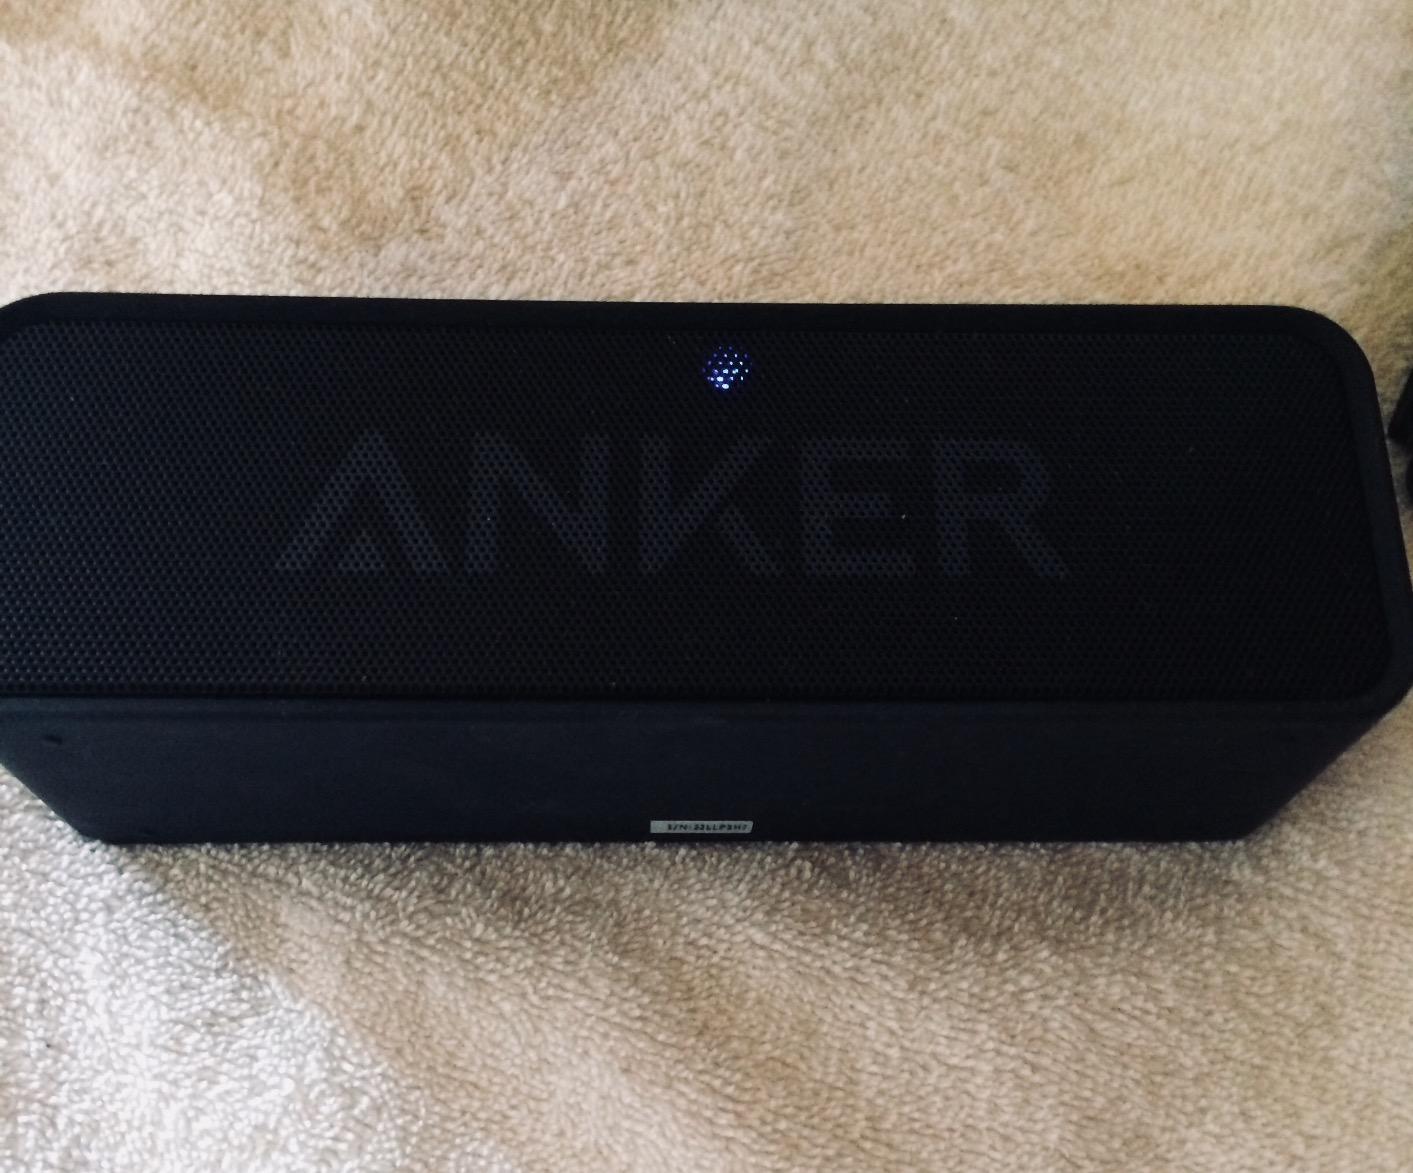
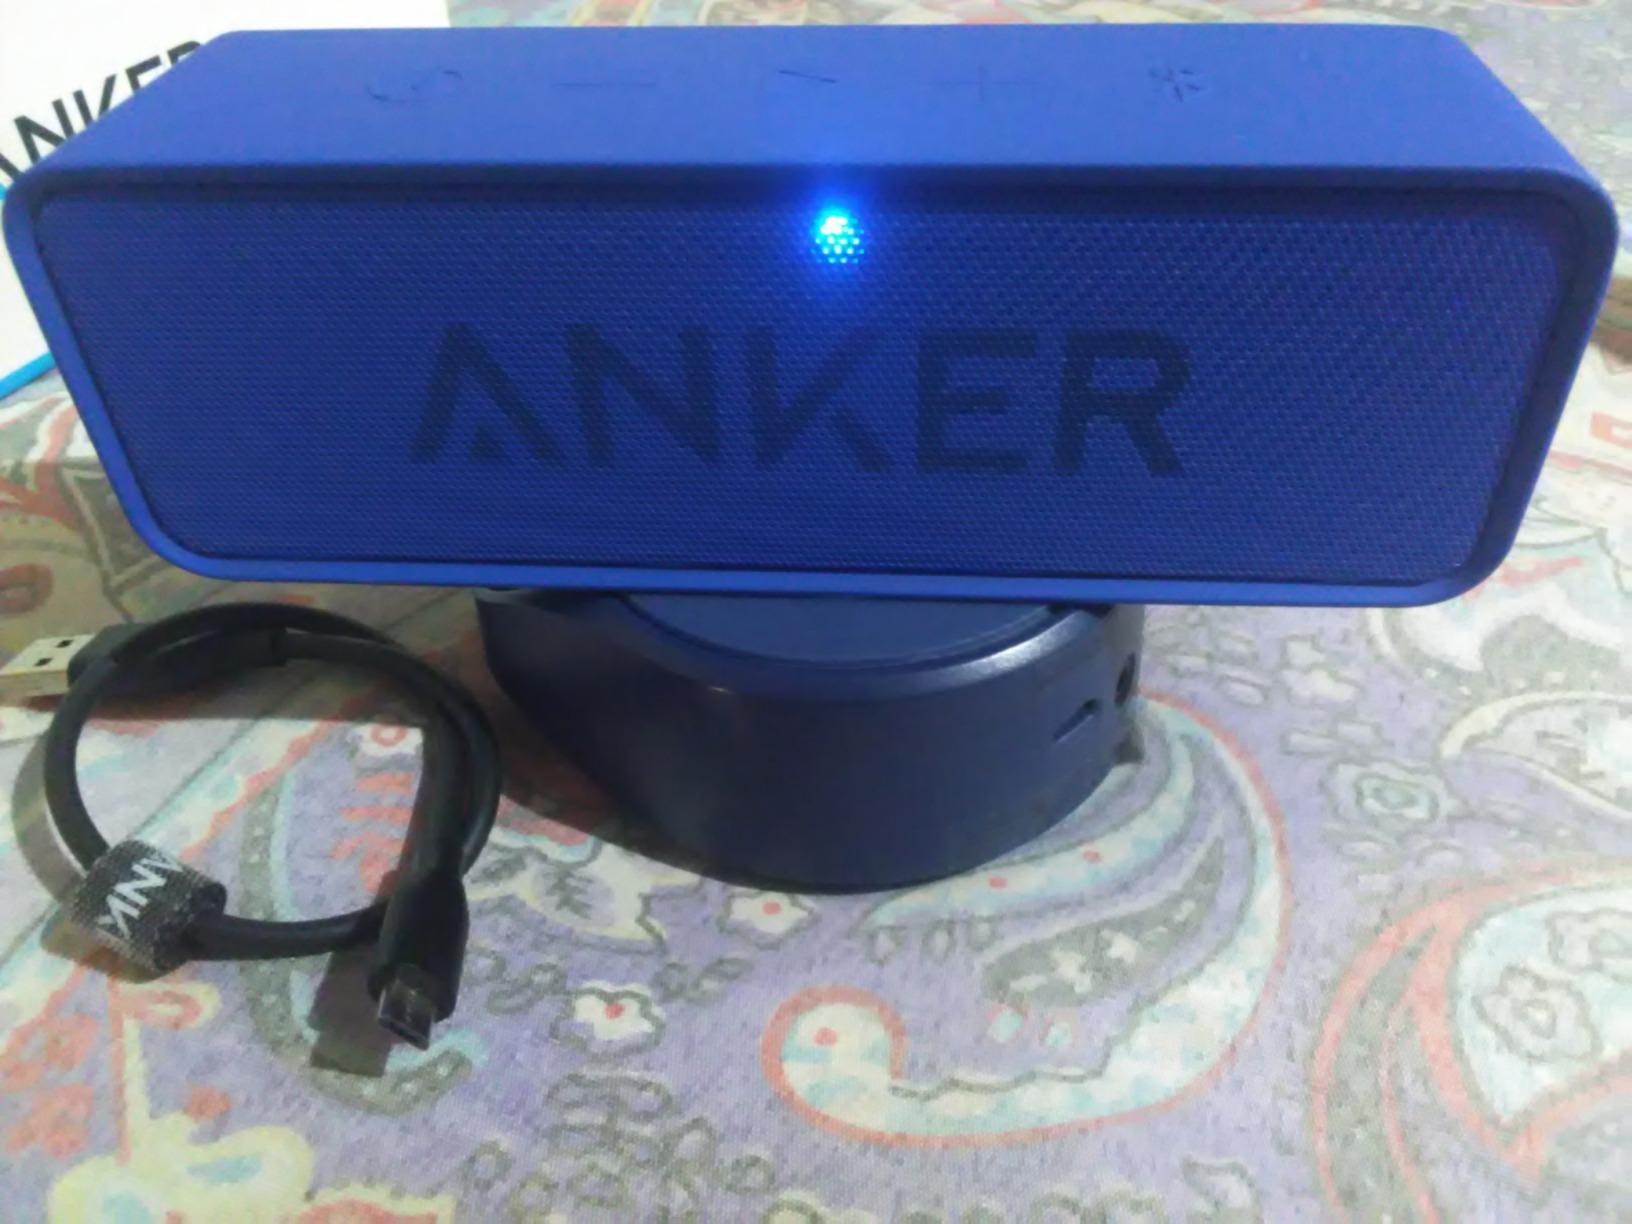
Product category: speaker
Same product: no